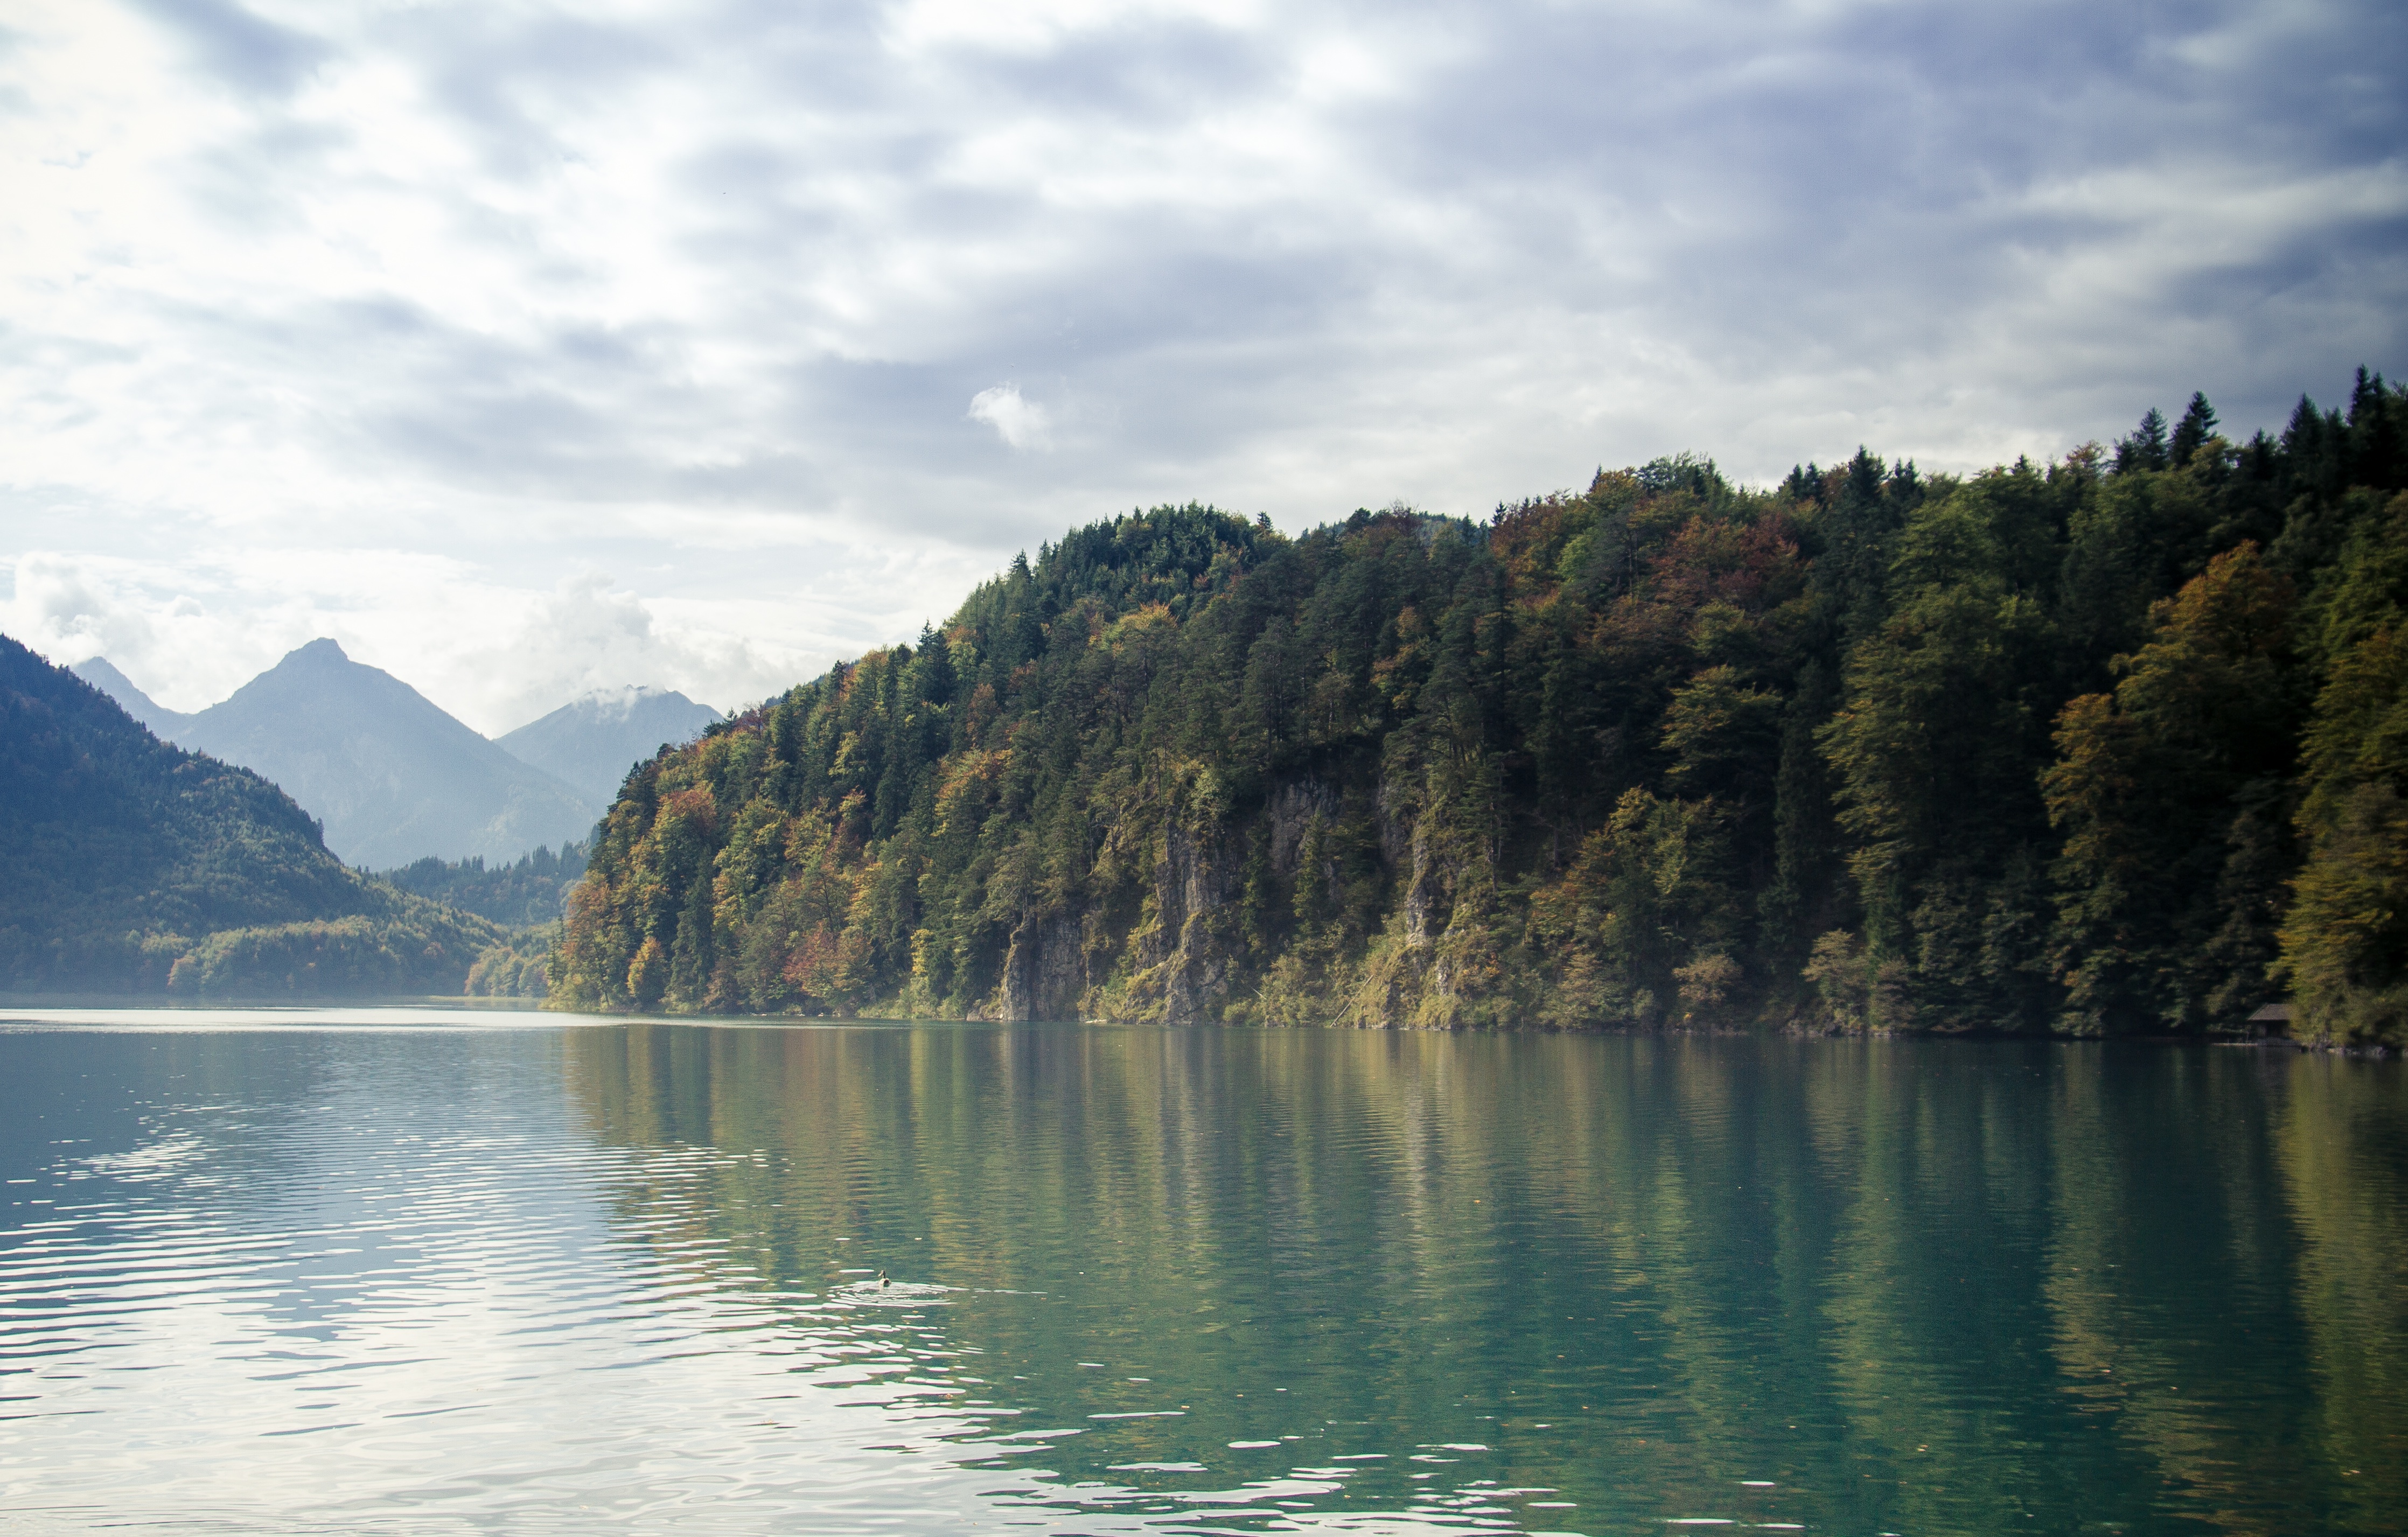
landscape, sea, tree, water, nature, forest, wilderness, mountain, cloud, lake, river, mountain range, reflection, bay, fjord, reservoir, body of water, trees, loch, landform, geographical feature